Charles W. Walton (Maine politician)

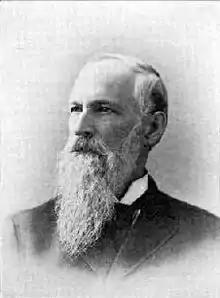

Charles Wesley Walton (December 9, 1819 – January 24, 1900) was a United States representative from Maine. He was born in Mexico, Massachusetts (now Maine) where he attended the common schools and was also instructed at home and by private tutors. He studied law, was admitted to the bar in Oxford, Maine in 1841, and commenced practice in Mexico, Maine, in 1843.